Split (1989 film)

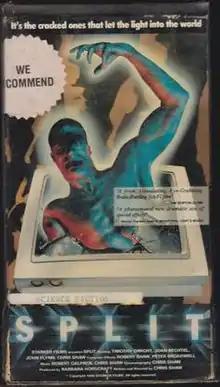
Original VHS cover

Split is a 1989 film directed by Chris Shaw and starring Timothy Dwight and Joan Bechtel. The film was notable for its early use of CGI. It was the final film appearance of Gene Evans.